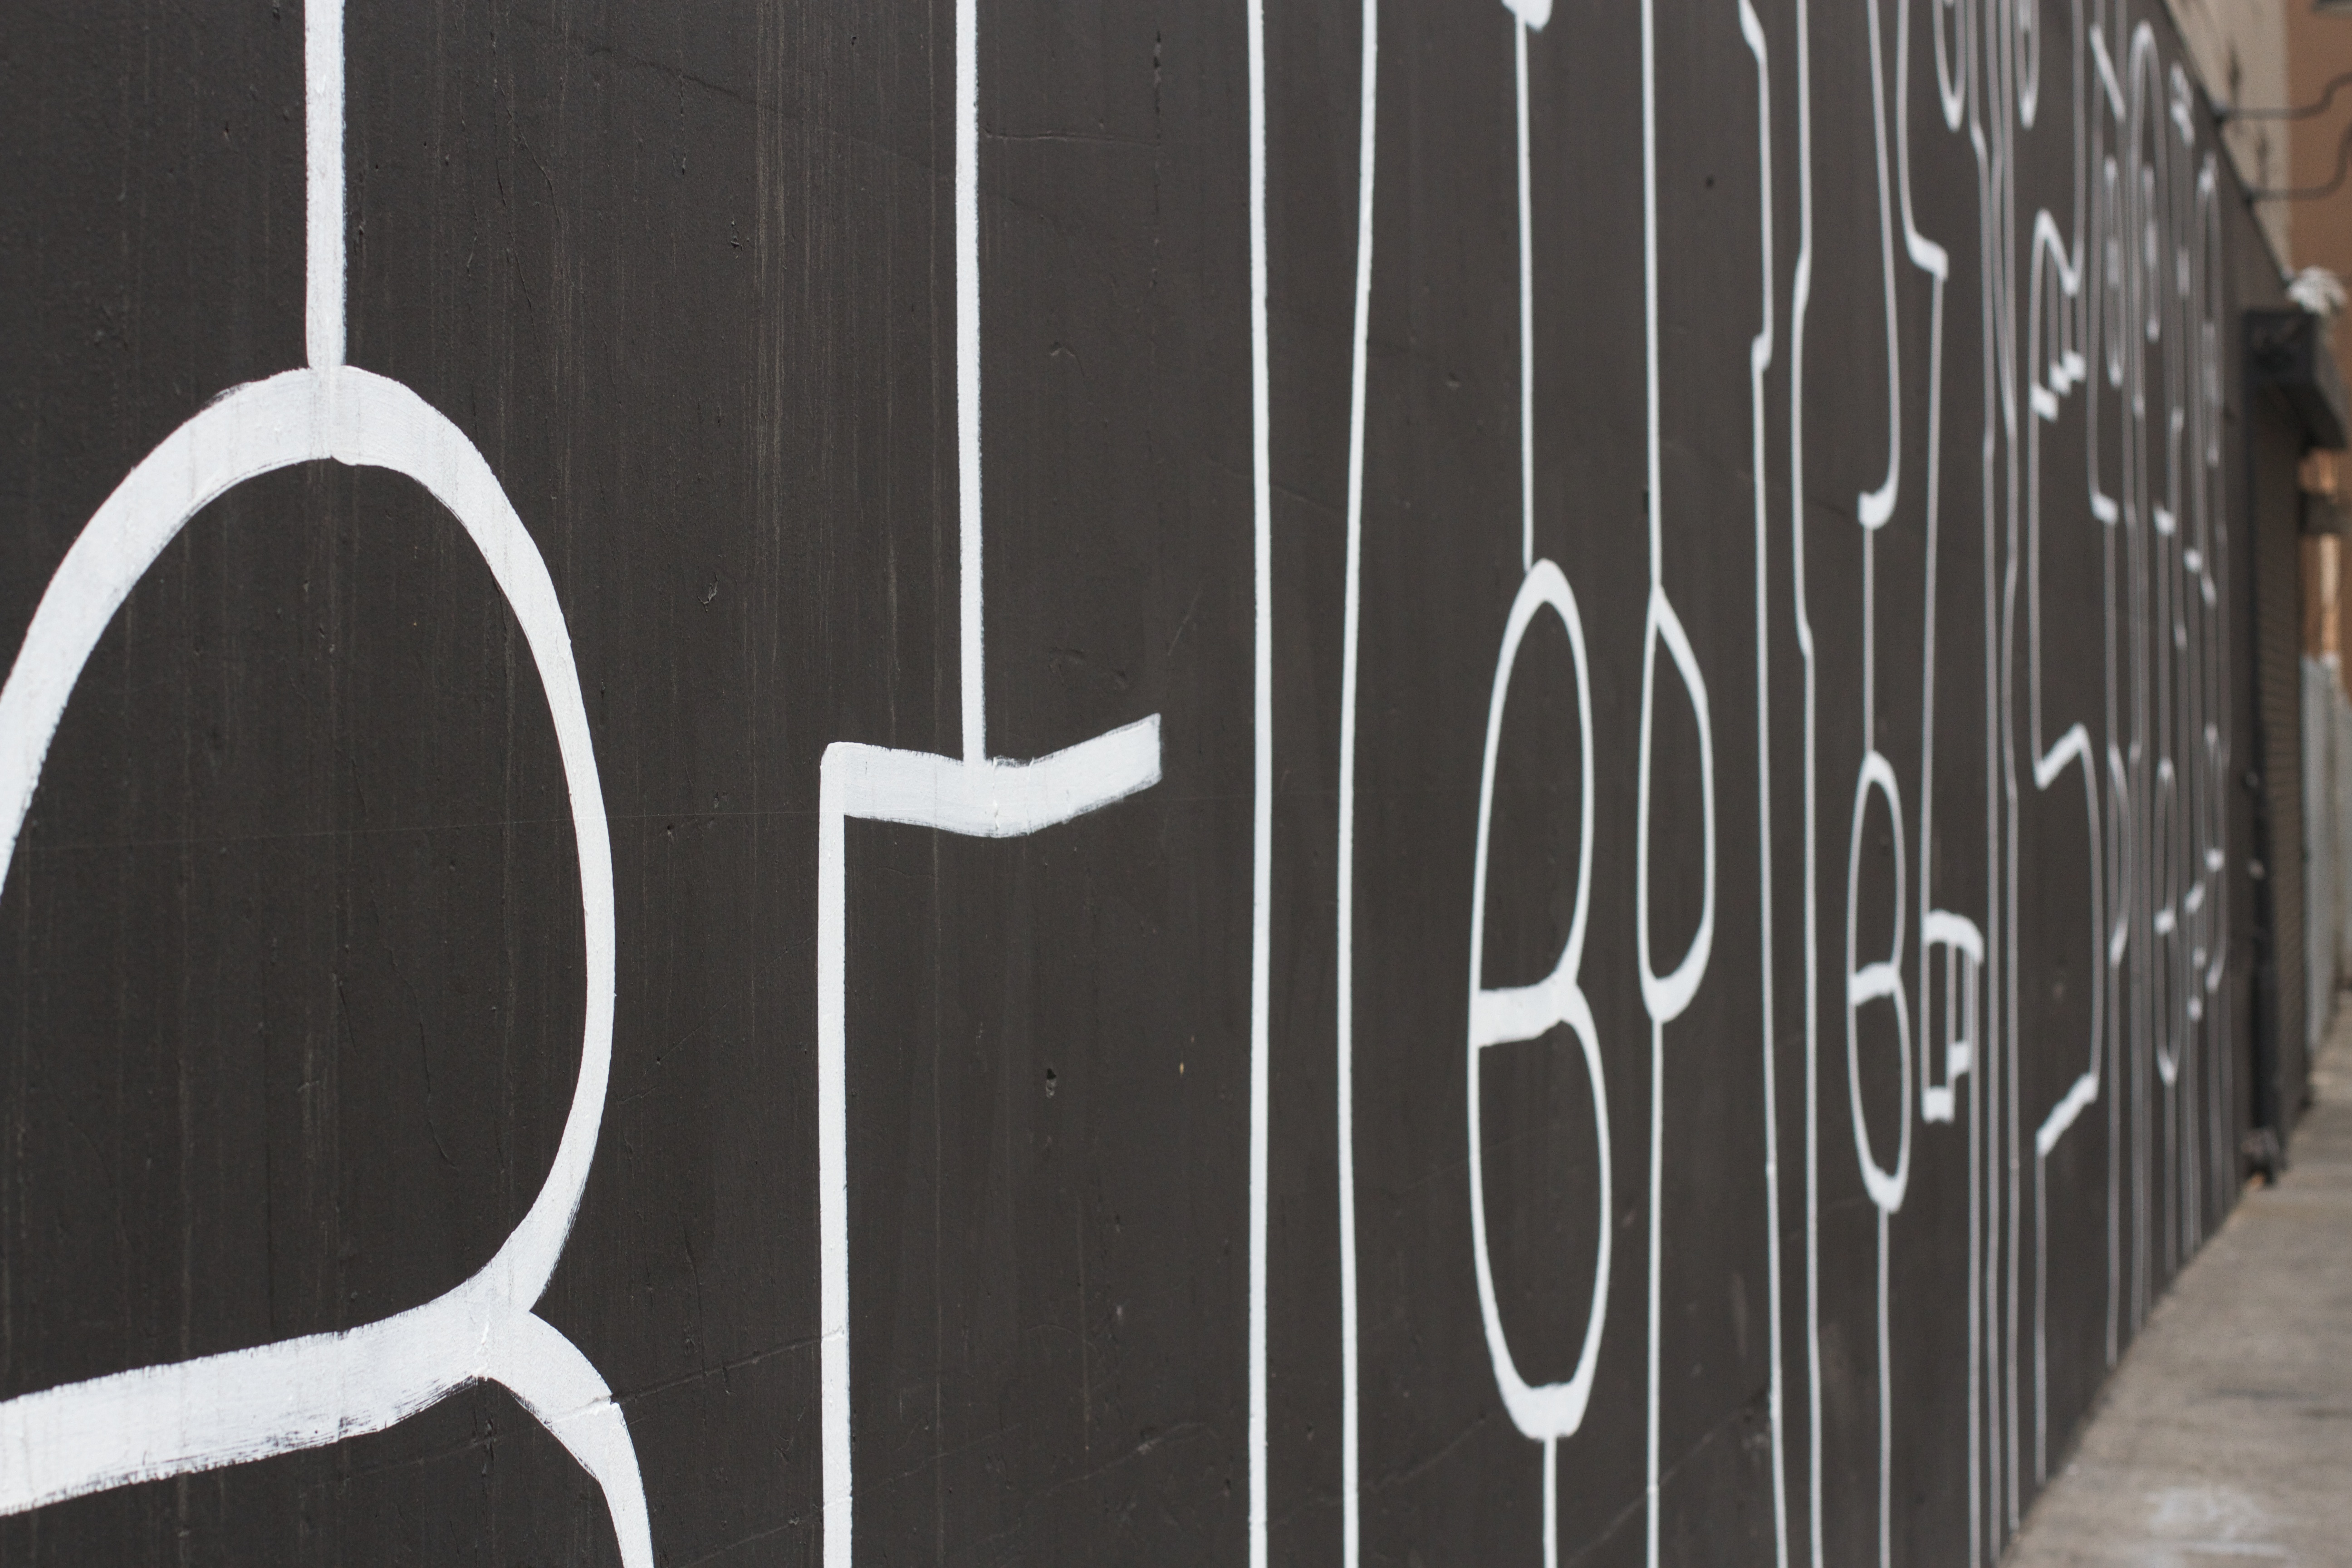
floor, furniture, material, product, iron, outdoor structure